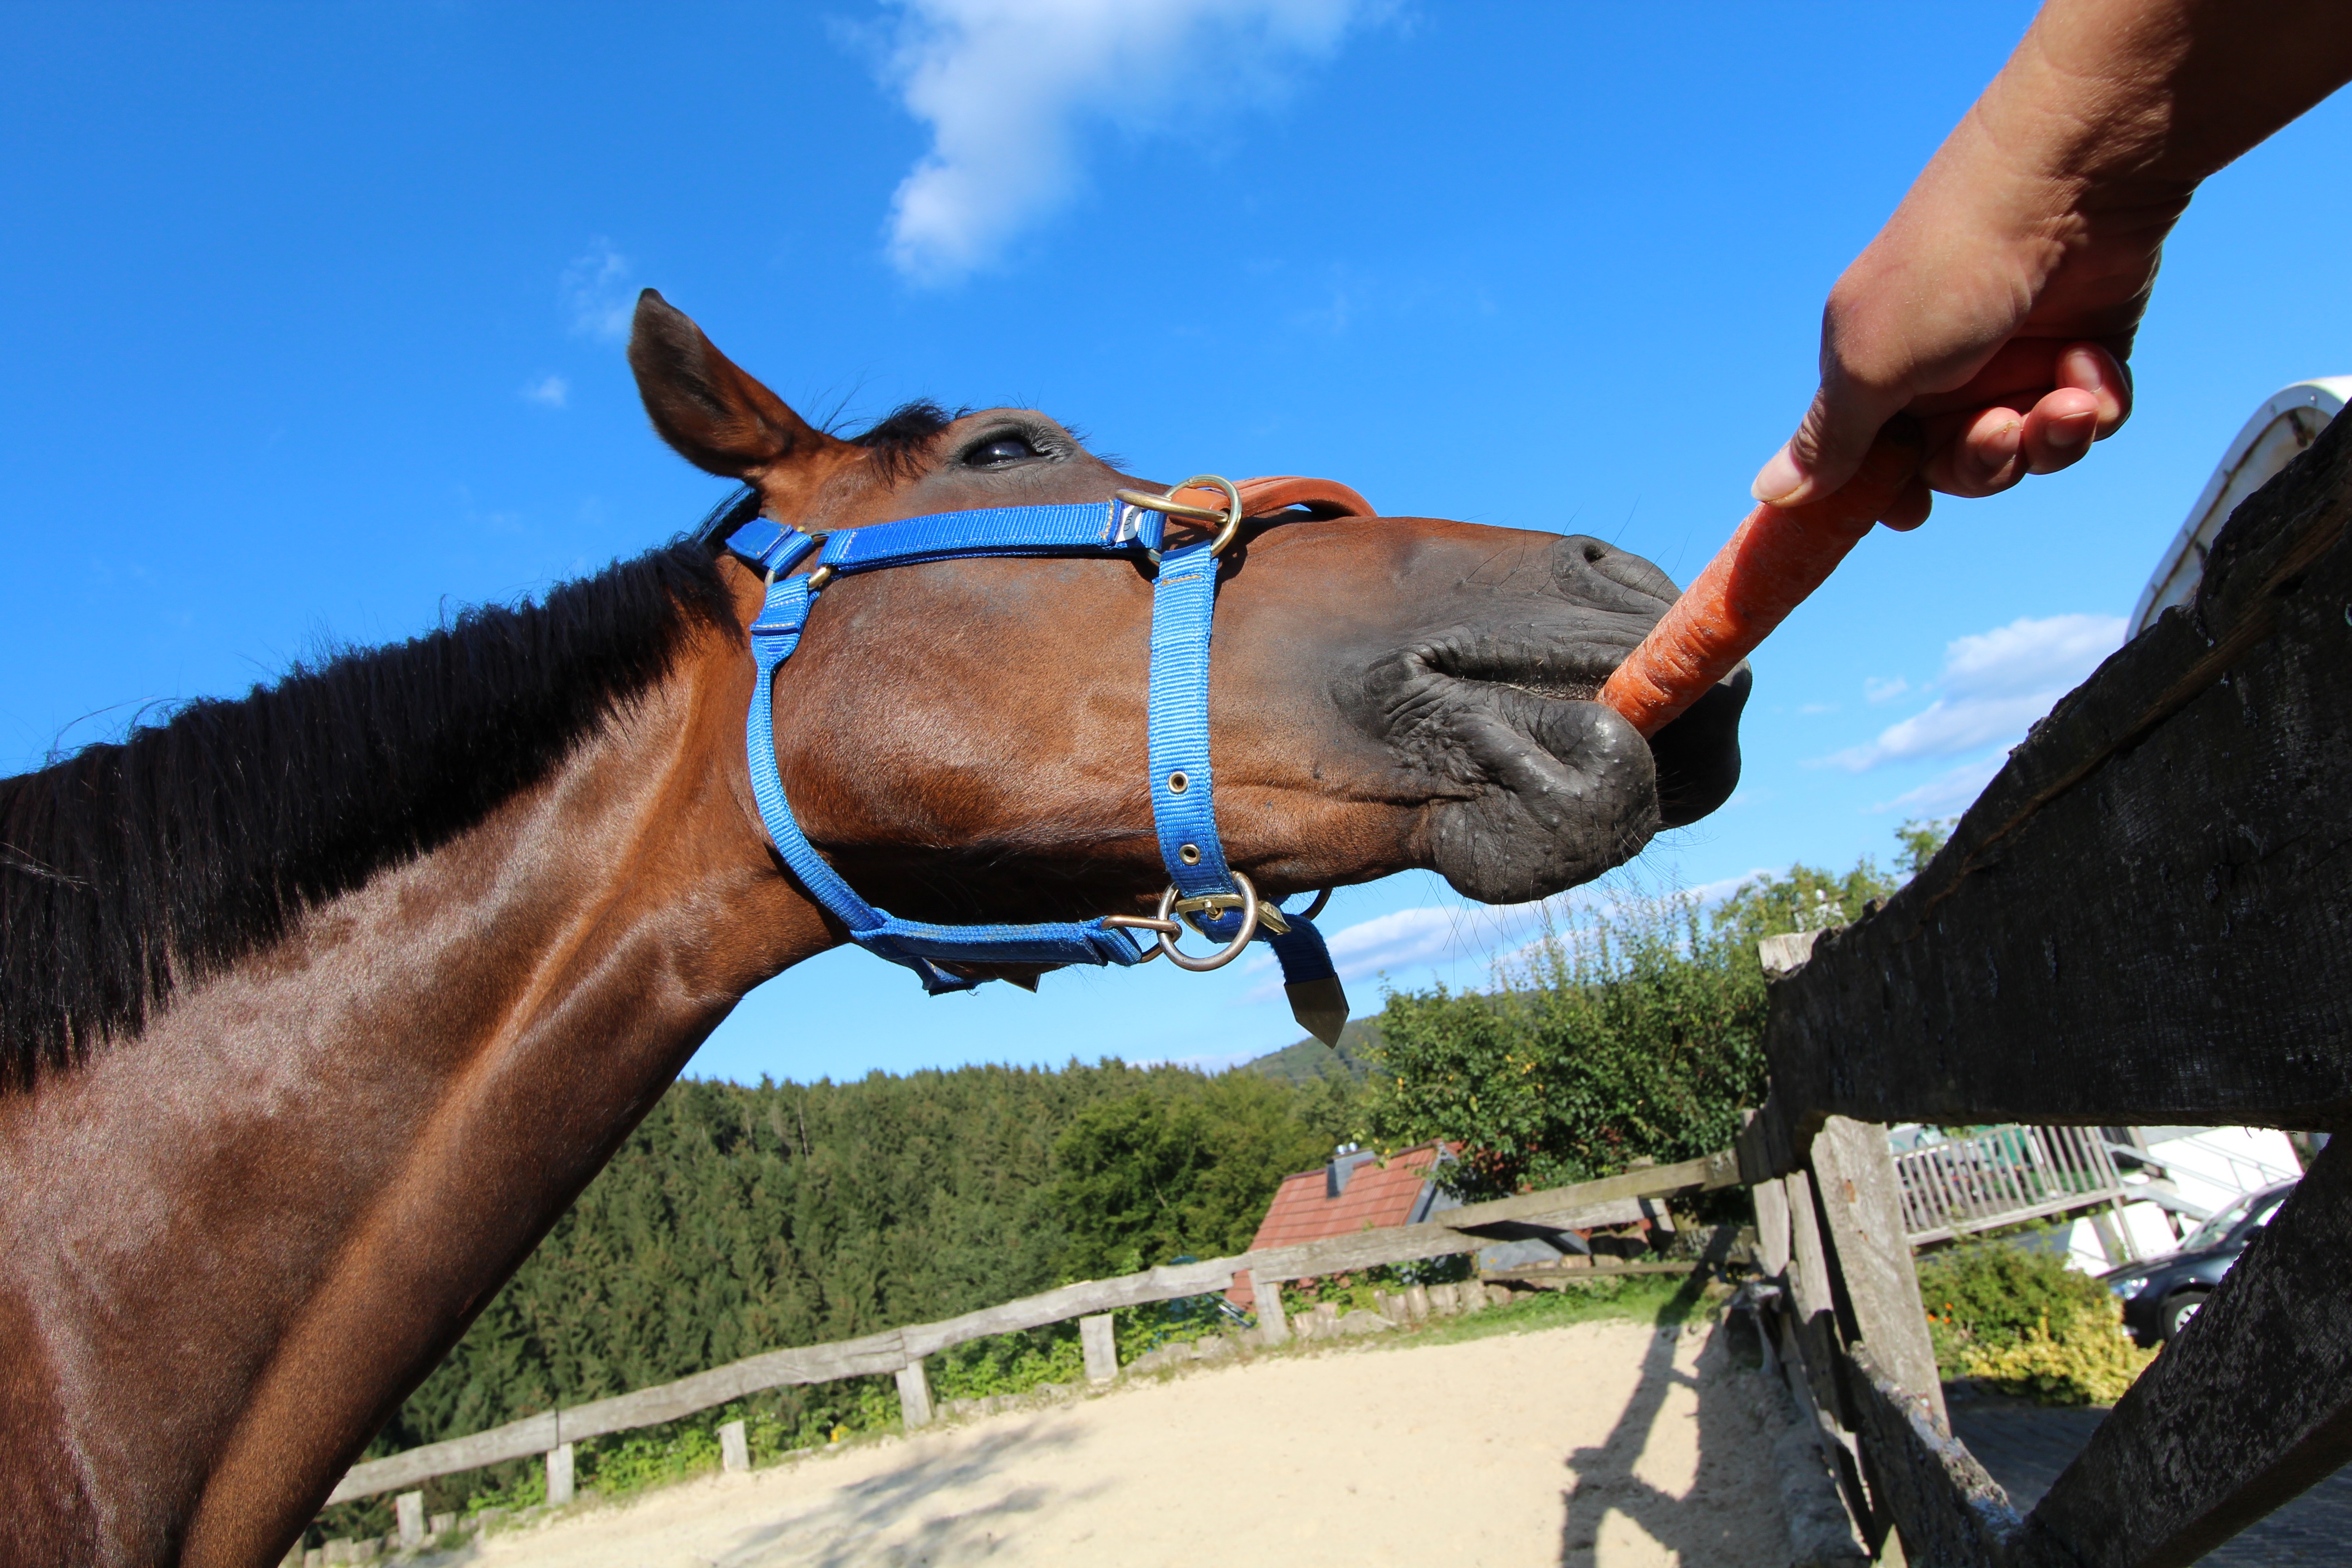
animal, food, horse, carrot, equestrianism, pack animal, horse like mammal